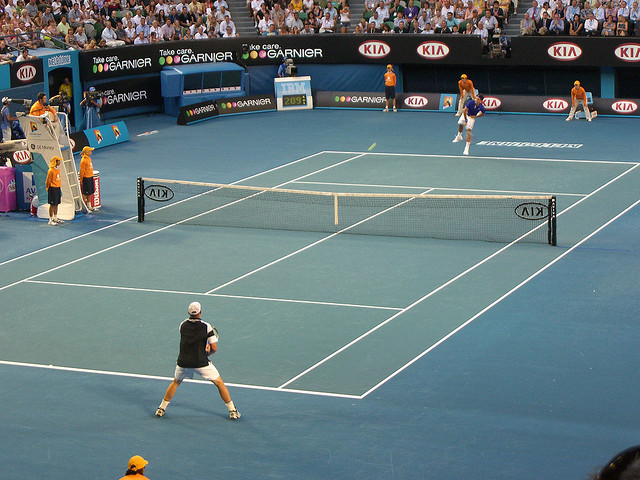
hai người đàn ông đang chơi tennis ở trên sân